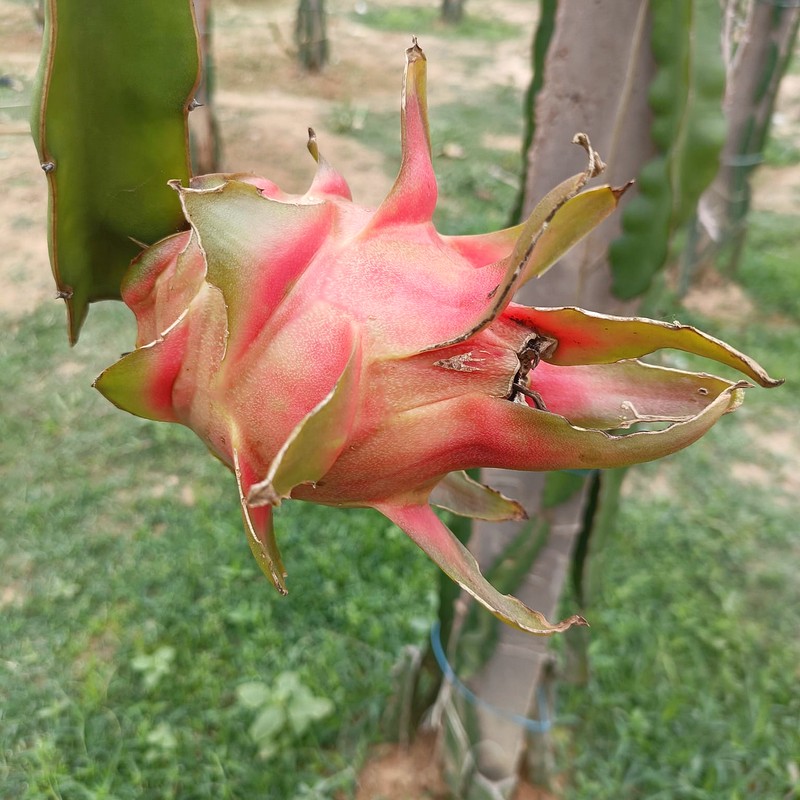
Label: Fresh Dragon Fruit